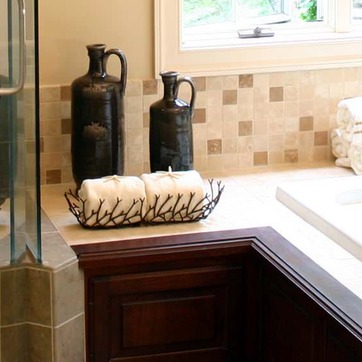
Material: fabric